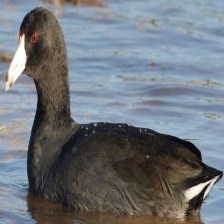
Species: AMERICAN COOT
Scientific name: FULICA AMERICANA